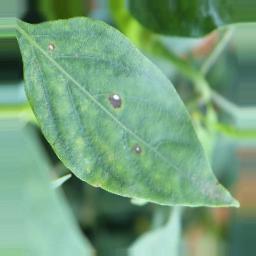
Label: cercospora